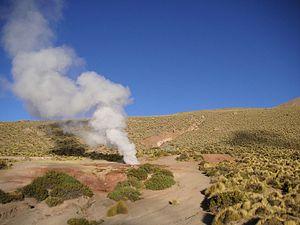
El Tatio est une zone géothermale qui se trouve dans la Cordillère des Andes au Chili, sur l’altiplano à 4 280 m d’altitude dans la région d'Antofagasta, au pied des volcans Tatio et Linzor.
Un geyser est un type particulier de source d'eau chaude qui jaillit par intermittence en projetant à haute température et à haute pression de l'eau et de la vapeur.